Bjärby Runestones

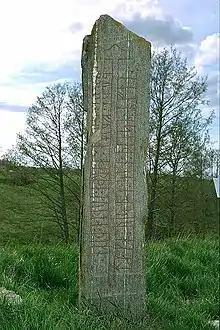
Vg113

Västergötland Runic Inscription 113 or Vg 113 is the Rundata listing for a runestone located in Lärkegapet, which is about one-half kilometer east of Grästorp The inscription, which is on a gneiss stone that is 2.5 meters in height, consists of two vertical bands of runic text with the sides of the runic bands forming the handle of a hammer, which is considered to be a depiction of Thor's hammer Mjöllnir. Because of the length of the text bands, the hammer has a long shaft with the head located at the top of the stone. Thor's hammer was used on several memorial runestones in Sweden and Denmark, perhaps as a parallel to or a pagan reaction to the use of the cross by Christians. Other surviving runestones or inscriptions depicting Thor's hammer include runestones U 1161 in Altuna, Sö 86 in Åby, Sö 111 in Stenkvista, Öl 1 in Karlevi, DR 26 in Laeborg, DR 48 in Hanning, DR 120 in Spentrup, and DR 331 in Gårdstånga. The inscription is classified as being carved in runestone style RAK, which is the classification for inscriptions where the ends of the runic band do not have any attached serpent or beast heads.